Paolino Taddei

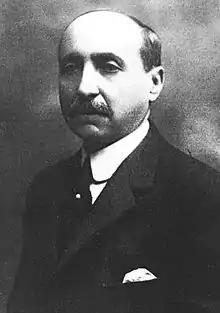

Paolino Taddei (22 January 1860 – 15 October 1925) was an Italian politician and the last minister of Interior before the March on Rome.